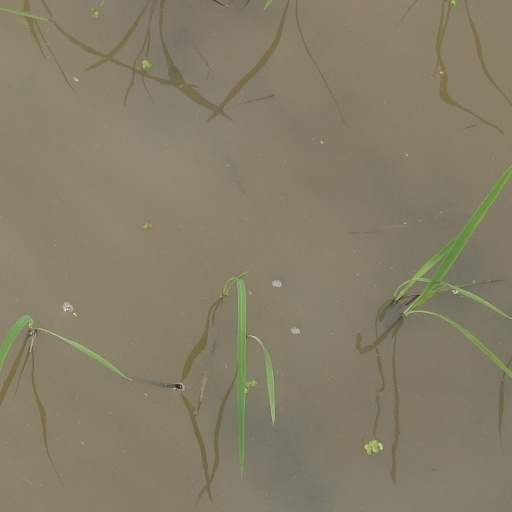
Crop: rice